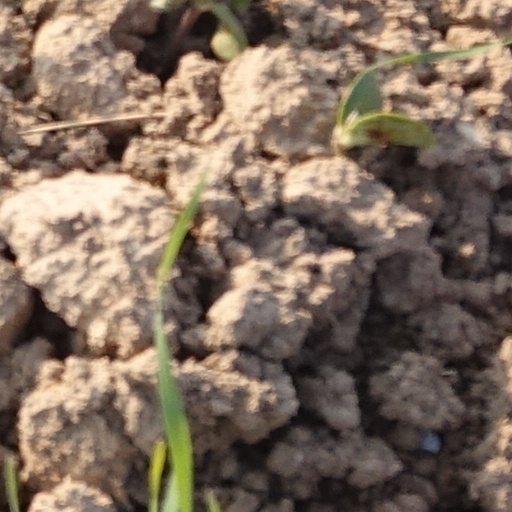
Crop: wheat